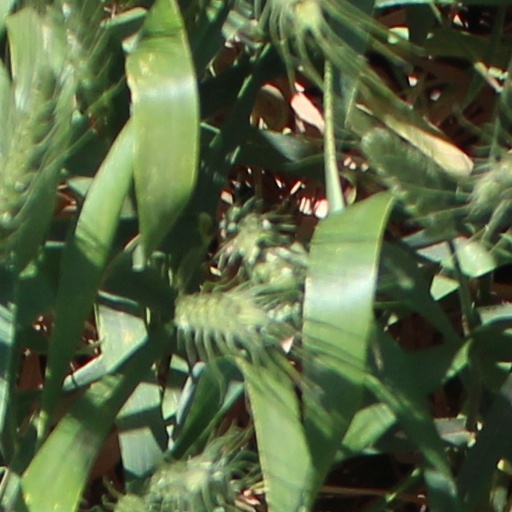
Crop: wheat